Umrah

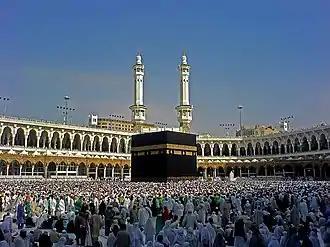
Pilgrims circumambulating the Kaaba in Mecca

The Umrah is an Islamic pilgrimage to Mecca, the holiest city for Muslims, located in the Hejazi region of Saudi Arabia. It can be undertaken at any time of the year, in contrast to the "Ḥajj" ("pilgrimage"), which has specific dates according to the Islamic lunar calendar. However, during the Hajj season (Dhu al-Hijjah), only those who are performing Hajj are permitted to perform Umrah, as per regulations set by the Saudi government to manage crowd control and ensure safety.